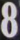
Number: 8